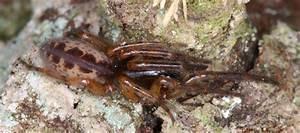
spider